History of France's civil nuclear program

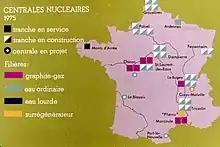
Map of French nuclear power plants in 1975.

International events caused France's nuclear power program to accelerate dramatically. The Arab-Israeli conflict, particularly the Yom Kippur War, resulted in the first oil shock, which increased oil prices four-fold between October 1973 and March 1974. This starkly emphasized the energy dependence and fragility of Western nations at a time when their economic growth began to slow down.